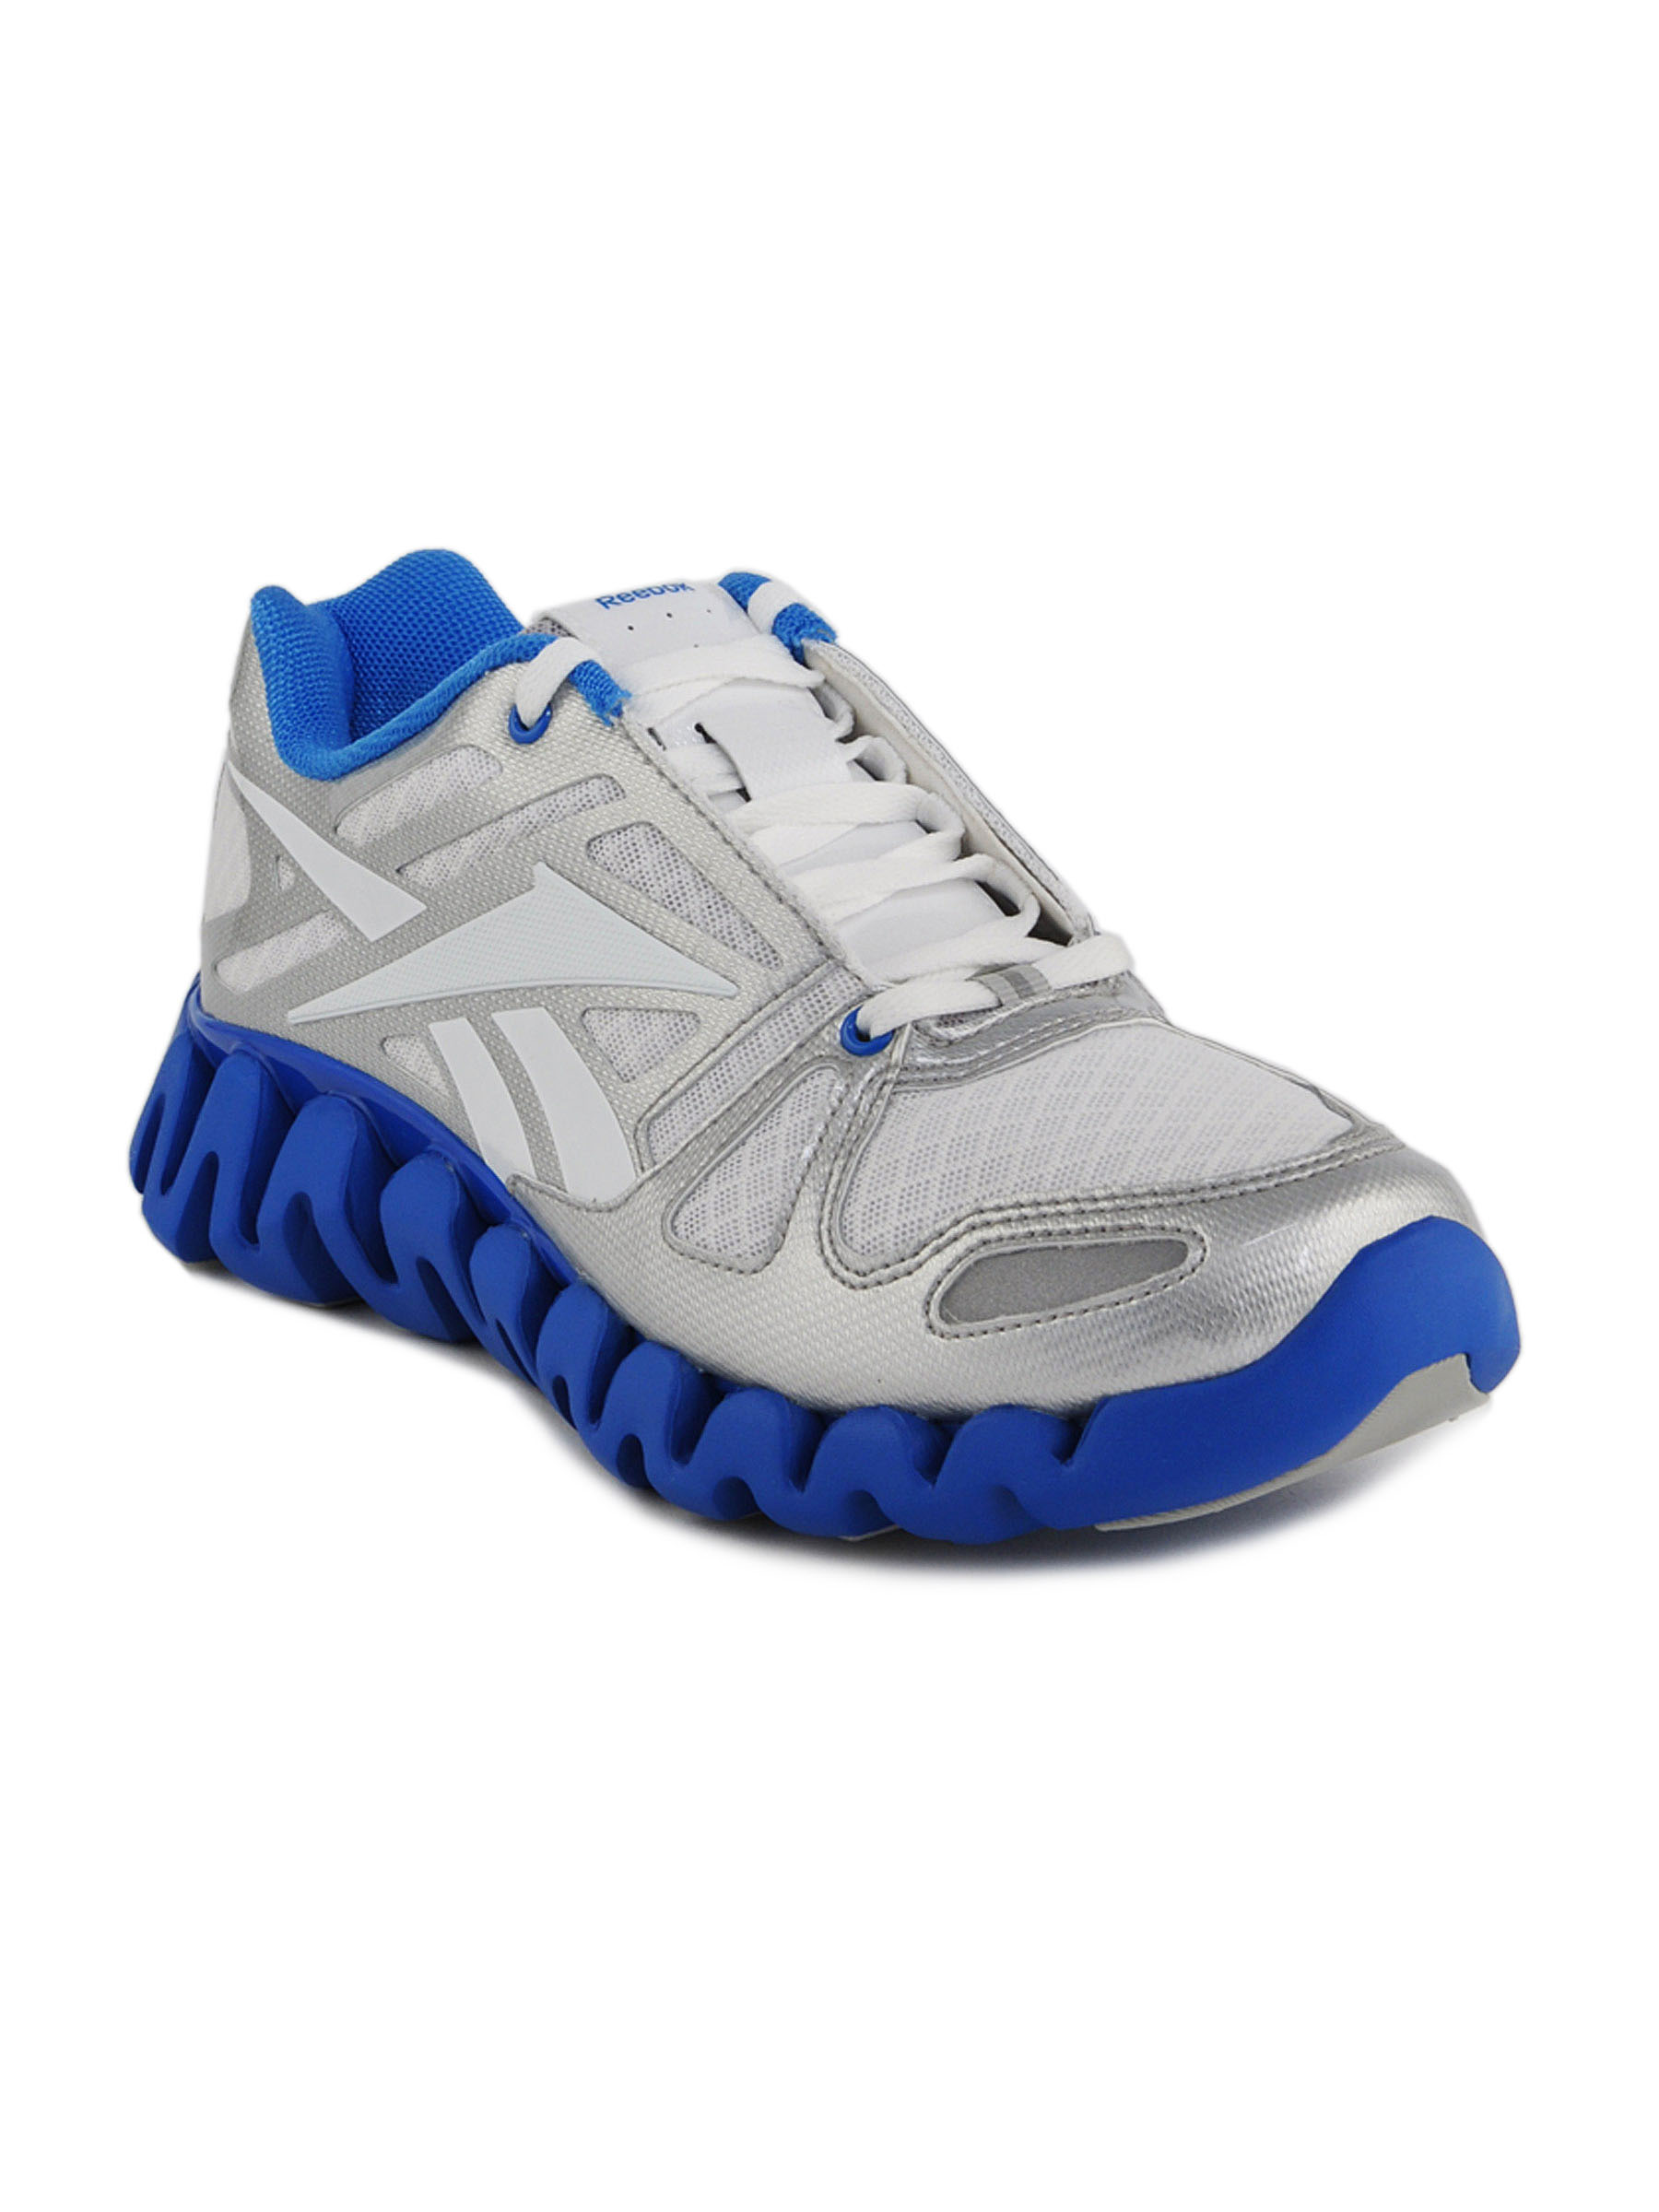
Reebok Men Zigdynamic White Sports Shoes
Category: Footwear / Shoes / Sports Shoes
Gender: Men
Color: White
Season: Fall 2011
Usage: Sports